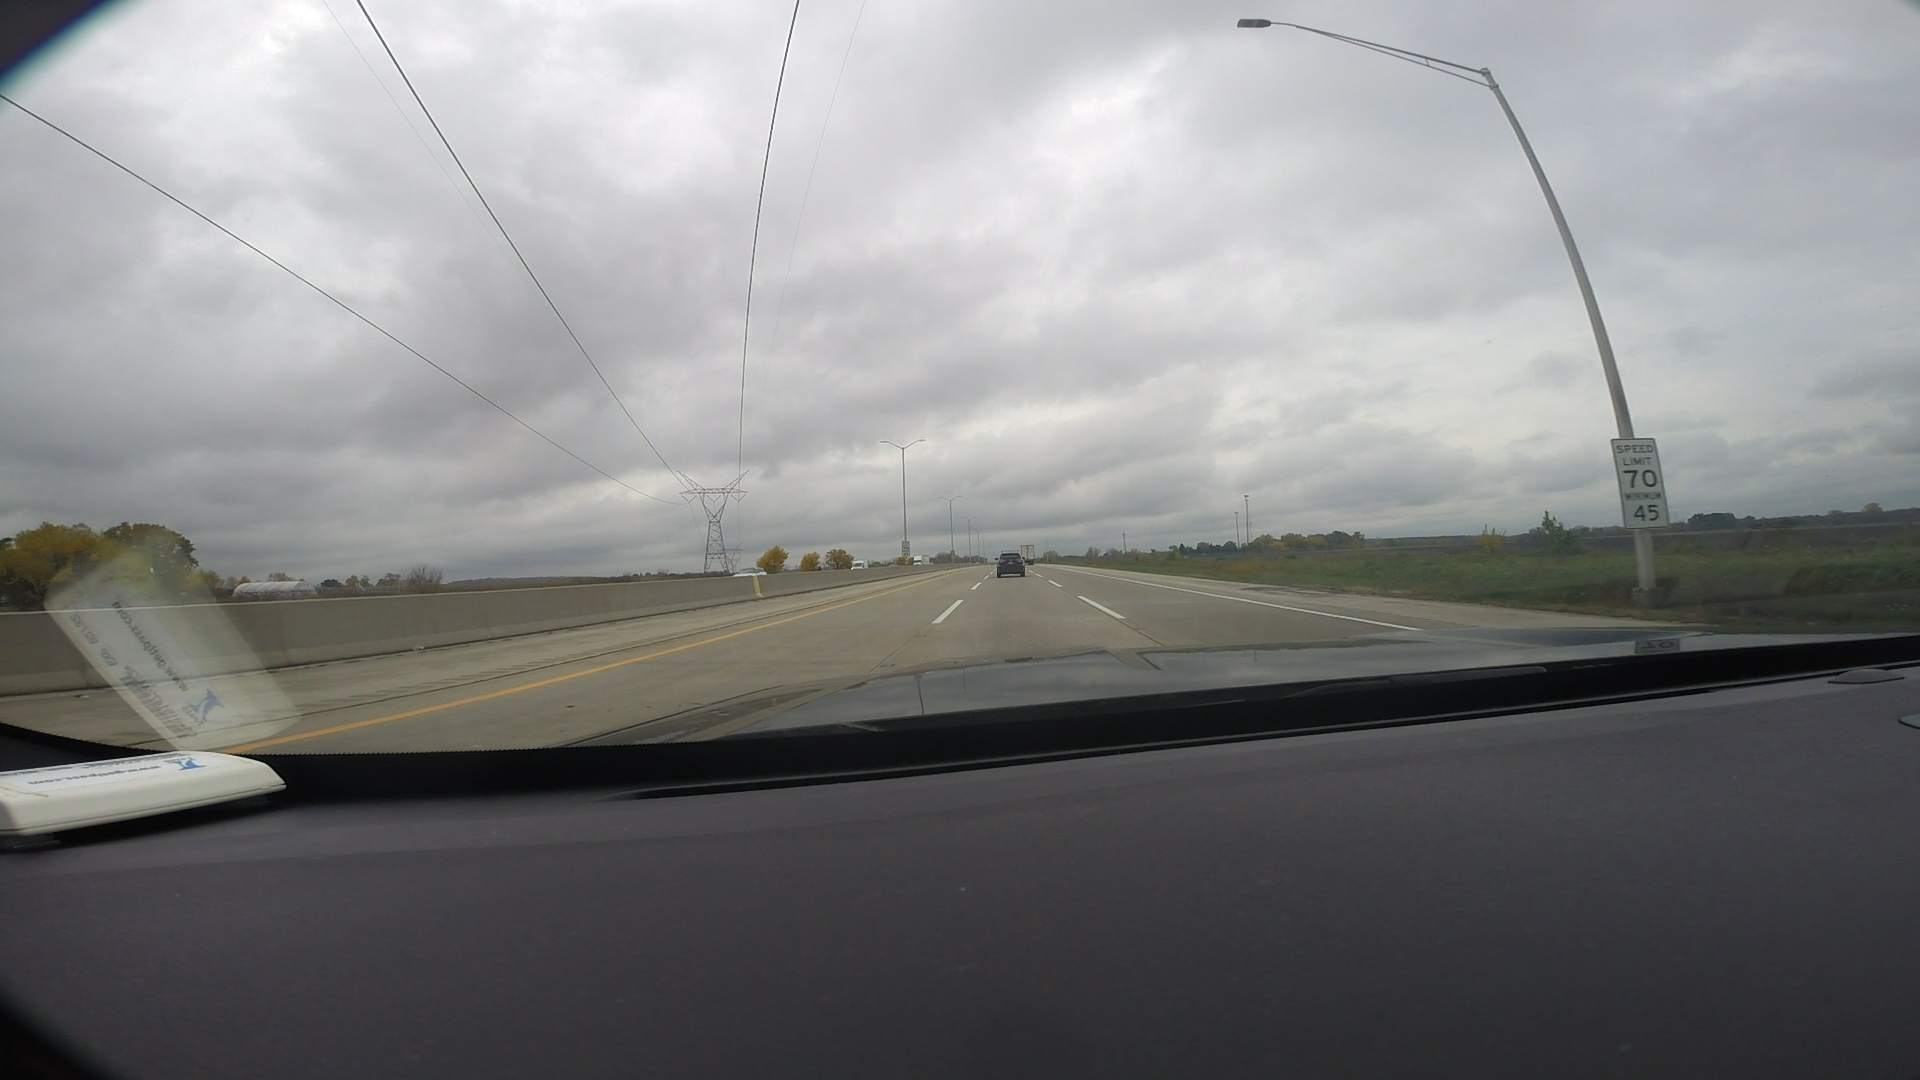
Speed limit sign label: mph70